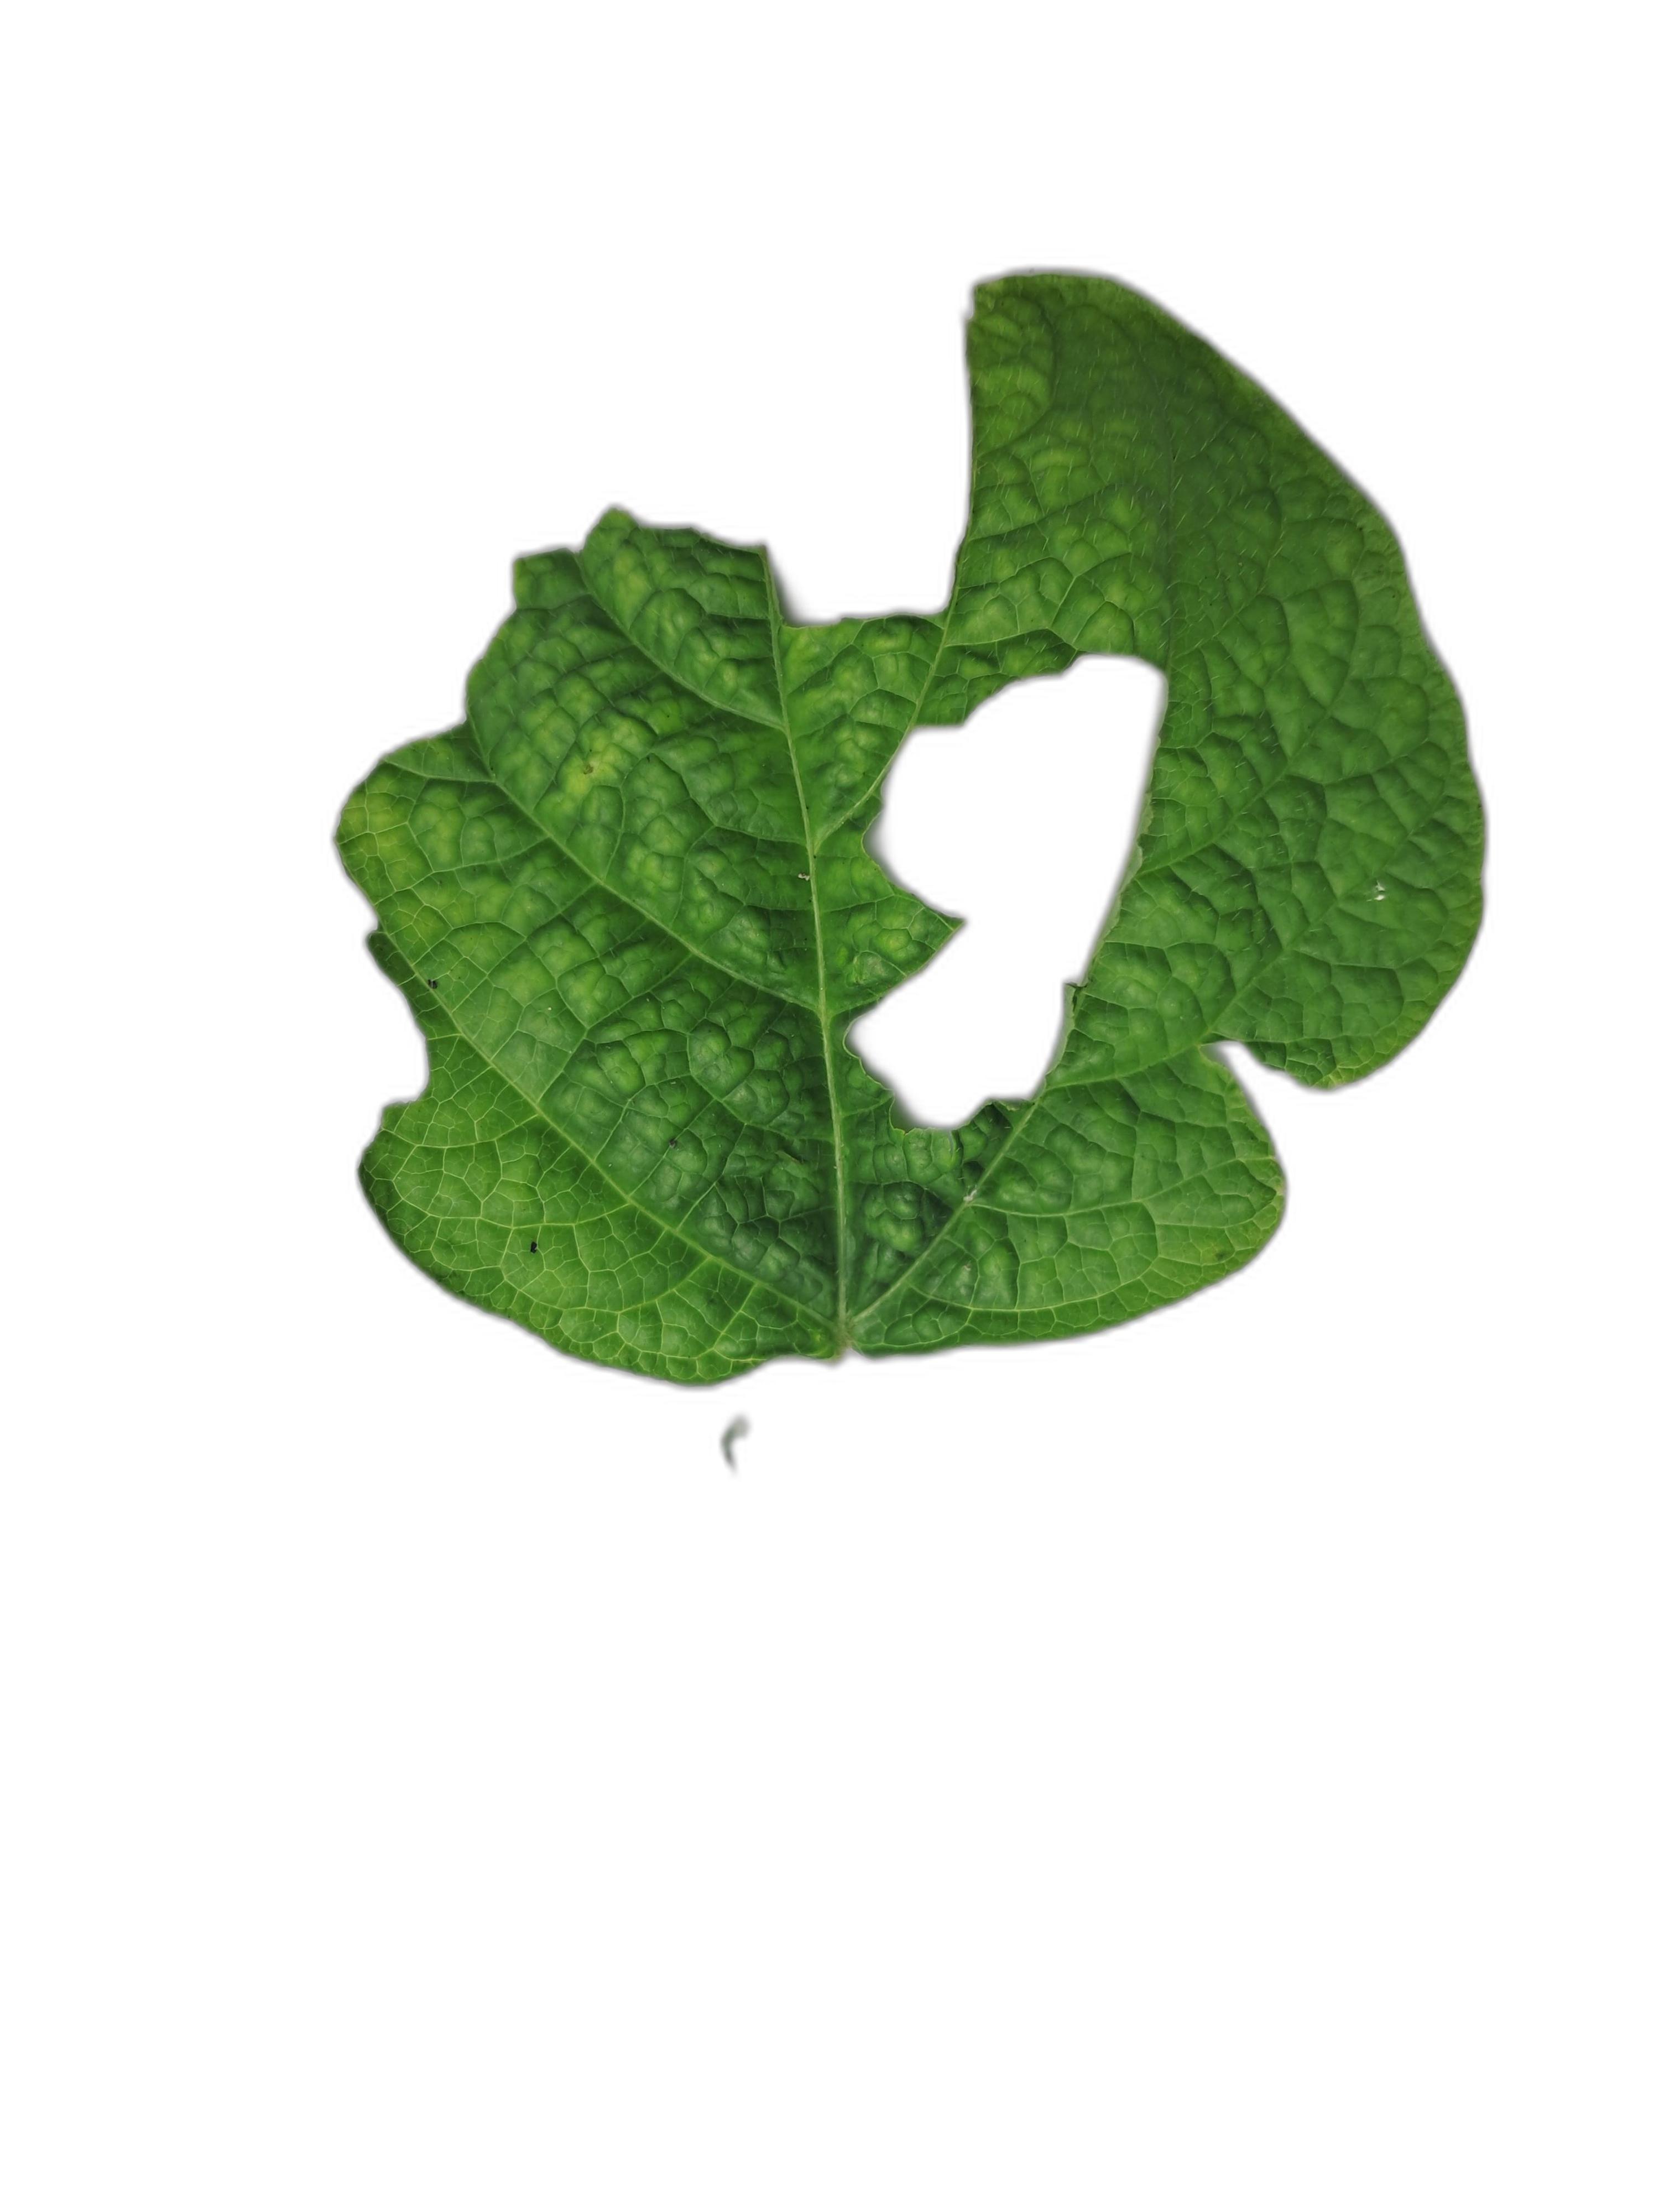
Label: Leaf Crinkle